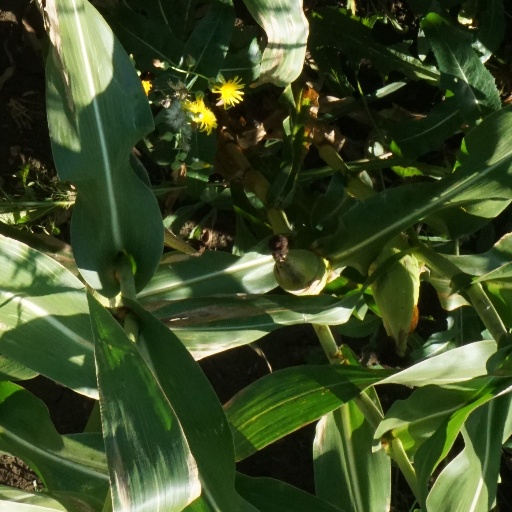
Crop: maize; corn